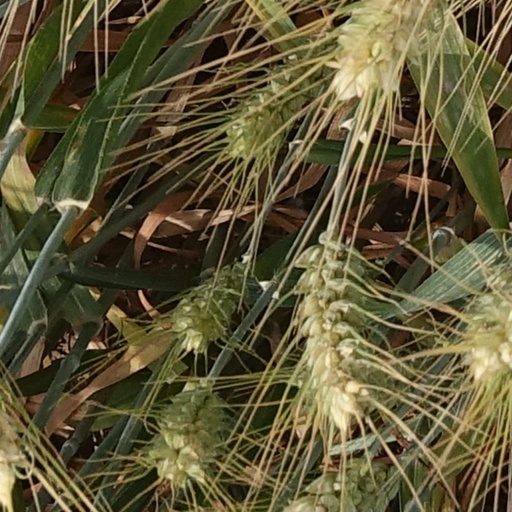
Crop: wheat